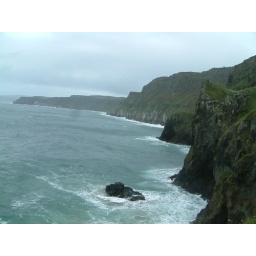
You could fall in there if you dared cross the bridge